2022 Johor state election

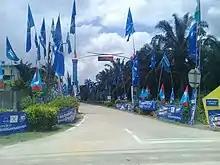
Village in Batu Pahat District during the election.

The 2022 Johor state election, formally the 15th Johor general election, took place on 12 March 2022. The election was to elect 56 members of the 15th Johor State Legislative Assembly. The previous assembly was dissolved on 22 January 2022.